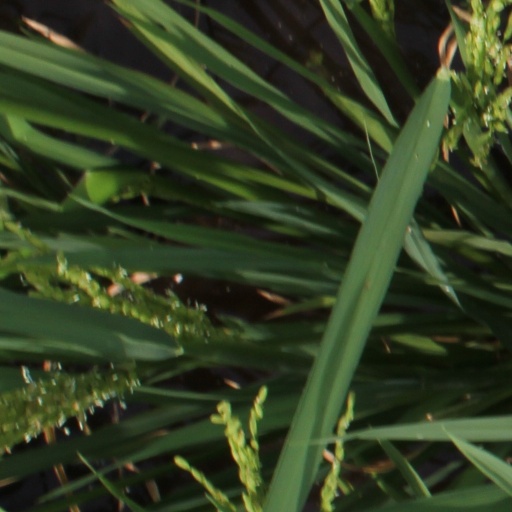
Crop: rice